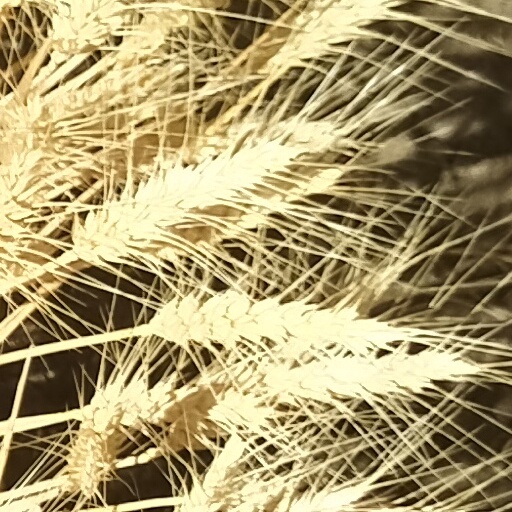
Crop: wheat